Faithful Fortescue

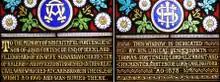
Inscriptions in 1878 stained glass window in Buckland Filleigh Church, Devon, commemorating Sir Faithful Fortescue. Window erected in his memory jointly by his lineal descendants Thomas Fortescue, 1st Baron Clermont (1815–1887), an Irish Whig politician and the historian of the Fortescue family, and his younger brother Chichester Fortescue, 1st Baron Carlingford (1823–1898)

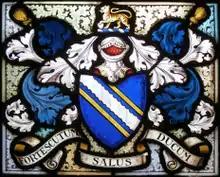
Detail from 1878 commemorative stained glass window in Buckland Filleigh Church, Devon, showing heraldic achievement of Sir Faithful Fortescue

Sir Faithful Fortescue (1585–1666), of Dromiskin in County Louth, Ireland, was Governor of Carrickfergus in Ireland, long the chief seat and garrison of the English in Ulster and was a royalist commander during the English Civil War.